Živorad Nastasijević

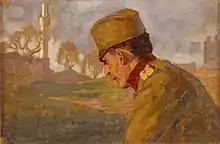
Portrait of Živorad Nastasijević, painted by Miloš Golubović in 1917

Živorad Nastasijević (Gornji Milanovac, 1893 - Belgrade, 1966) was a Serbian painter and war artist.